Kim Myeong-su

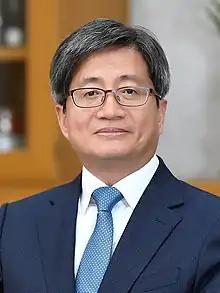
Official portrait, 2017

Kim Myeong-su (born 12 October 1959) is a South Korean jurist who served as the 16th Chief Justice of the Supreme Court of Korea from 2017 to 2023.